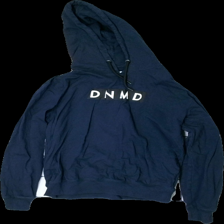
View: front
Type: Hoodie
Category: Men
Brand: Not in the list
Brand text on label: Dnmd
Colors: Blue, Black, White
Material: 100% Cotton
Pattern: Logo print
Cut: Regular
Size: M
Season: All
Price range: <50
Recommended usage: Export
Description: Blue hoodie with print
Comment: Washed out